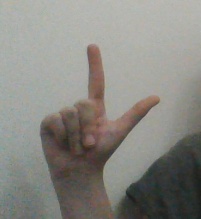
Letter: laam